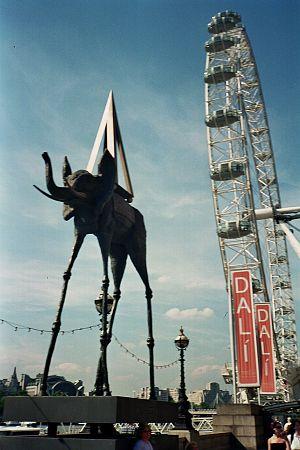
Salvador Dalí i Domènech, premier marquis de Dalí de Púbol, né à Figueras le 11 mai 1904, et mort dans la même ville, le 23 janvier 1989, est un peintre, sculpteur, graveur, scénariste et écrivain catalan de nationalité espagnole. Il est considéré comme l'un des principaux représentants du surréalisme, et comme l'un des plus célèbres peintres du XXᵉ siècle.